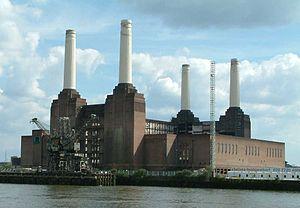
Le secteur de l'énergie au Royaume-Uni est historiquement marqué par ses mines de charbon, puis par son exploitation du pétrole et du gaz naturel off-shore en mer du Nord. Mais ces ressources sont en voie d'épuisement : en 2018, sa production ne couvre sa consommation qu'à hauteur de 21 % pour le charbon, 66 % pour le pétrole et 51 % pour le gaz naturel, si bien que le pays est devenu l'un des plus gros importateurs de gaz naturel.